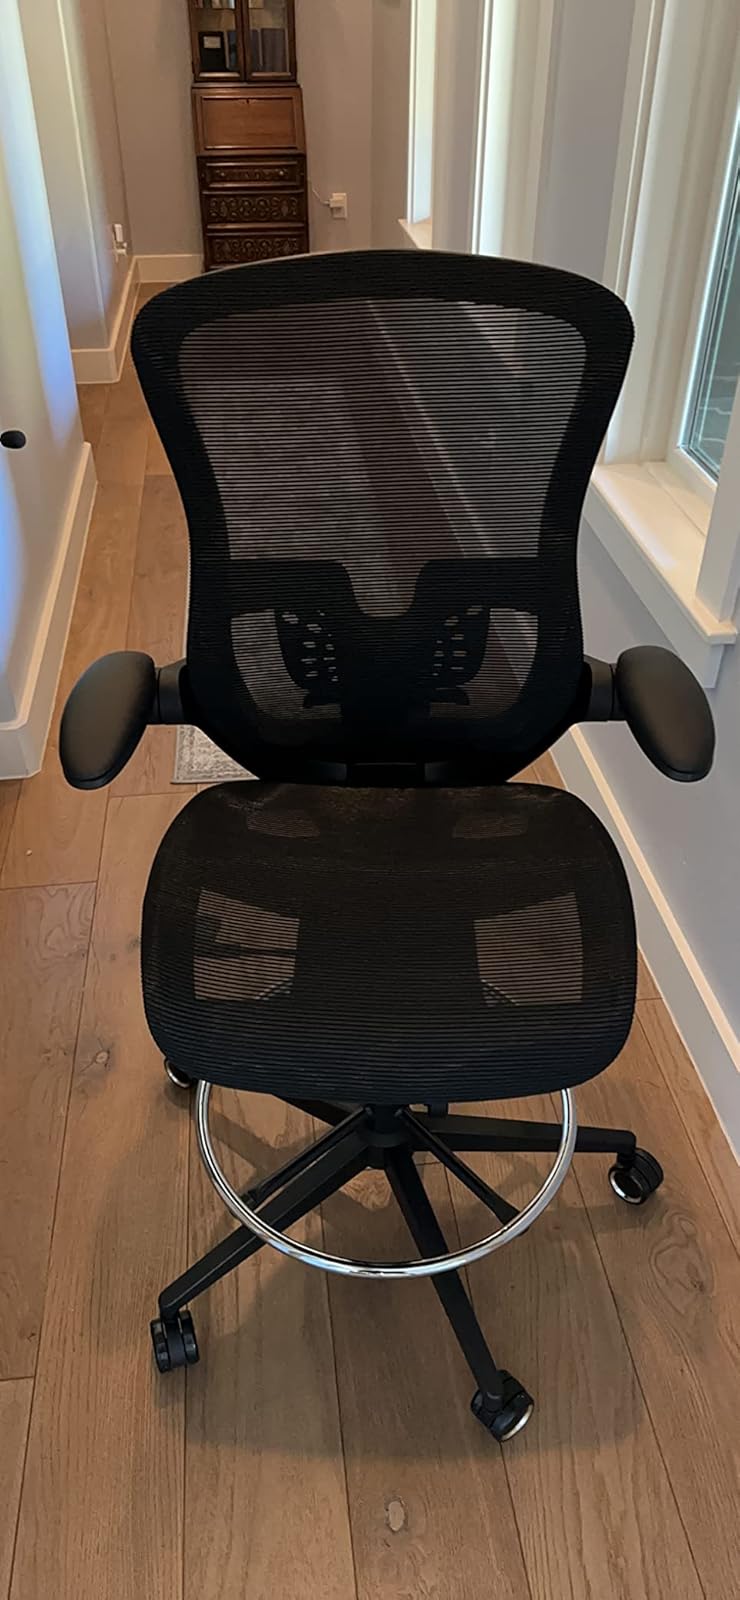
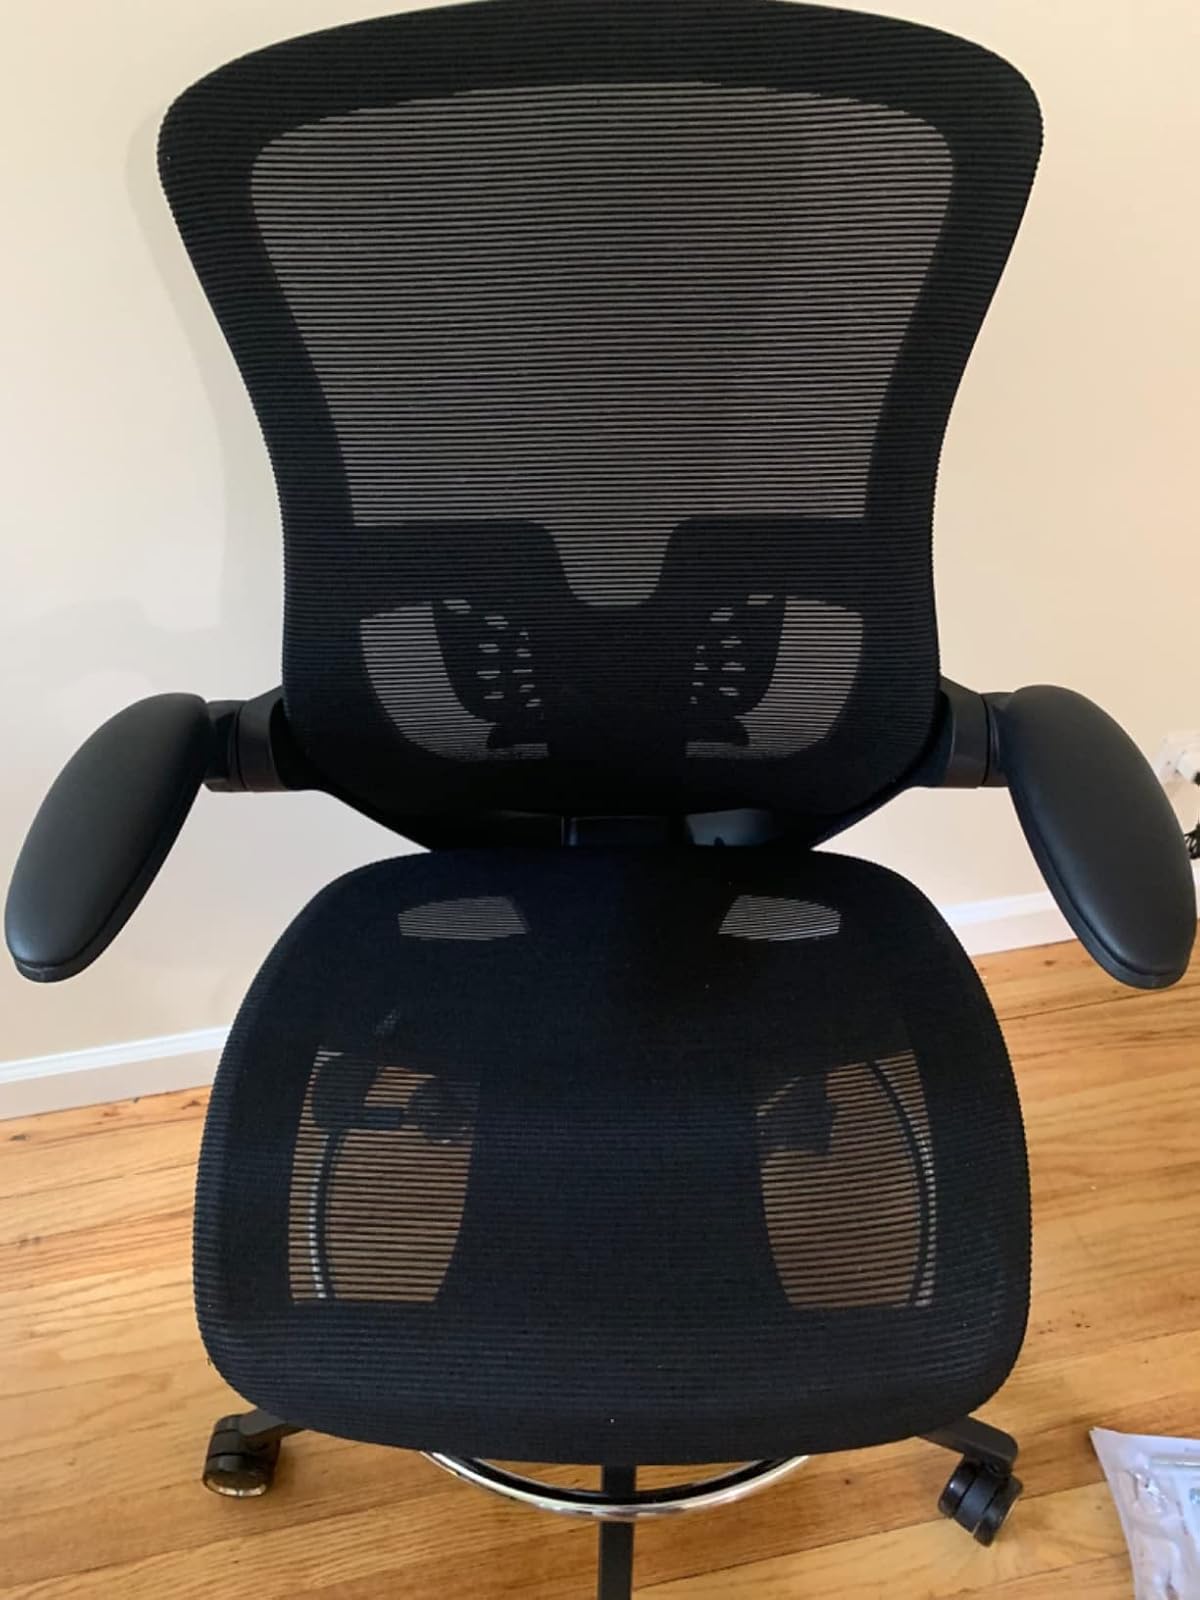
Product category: items_chair
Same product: yes